Josef Wallnig

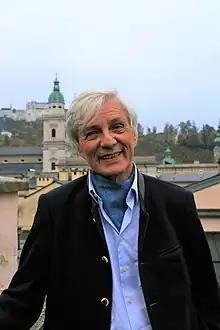
Josef Wallnig

Josef Wallnig is an Austrian conductor. He studied piano and composition at the "Hochschule für Musik und darstellende Kunst Mozarteum" in Salzburg, and also studied piano, composition, and conducting at the "Hochschule für Musik und darstellende Kunst, Wien".